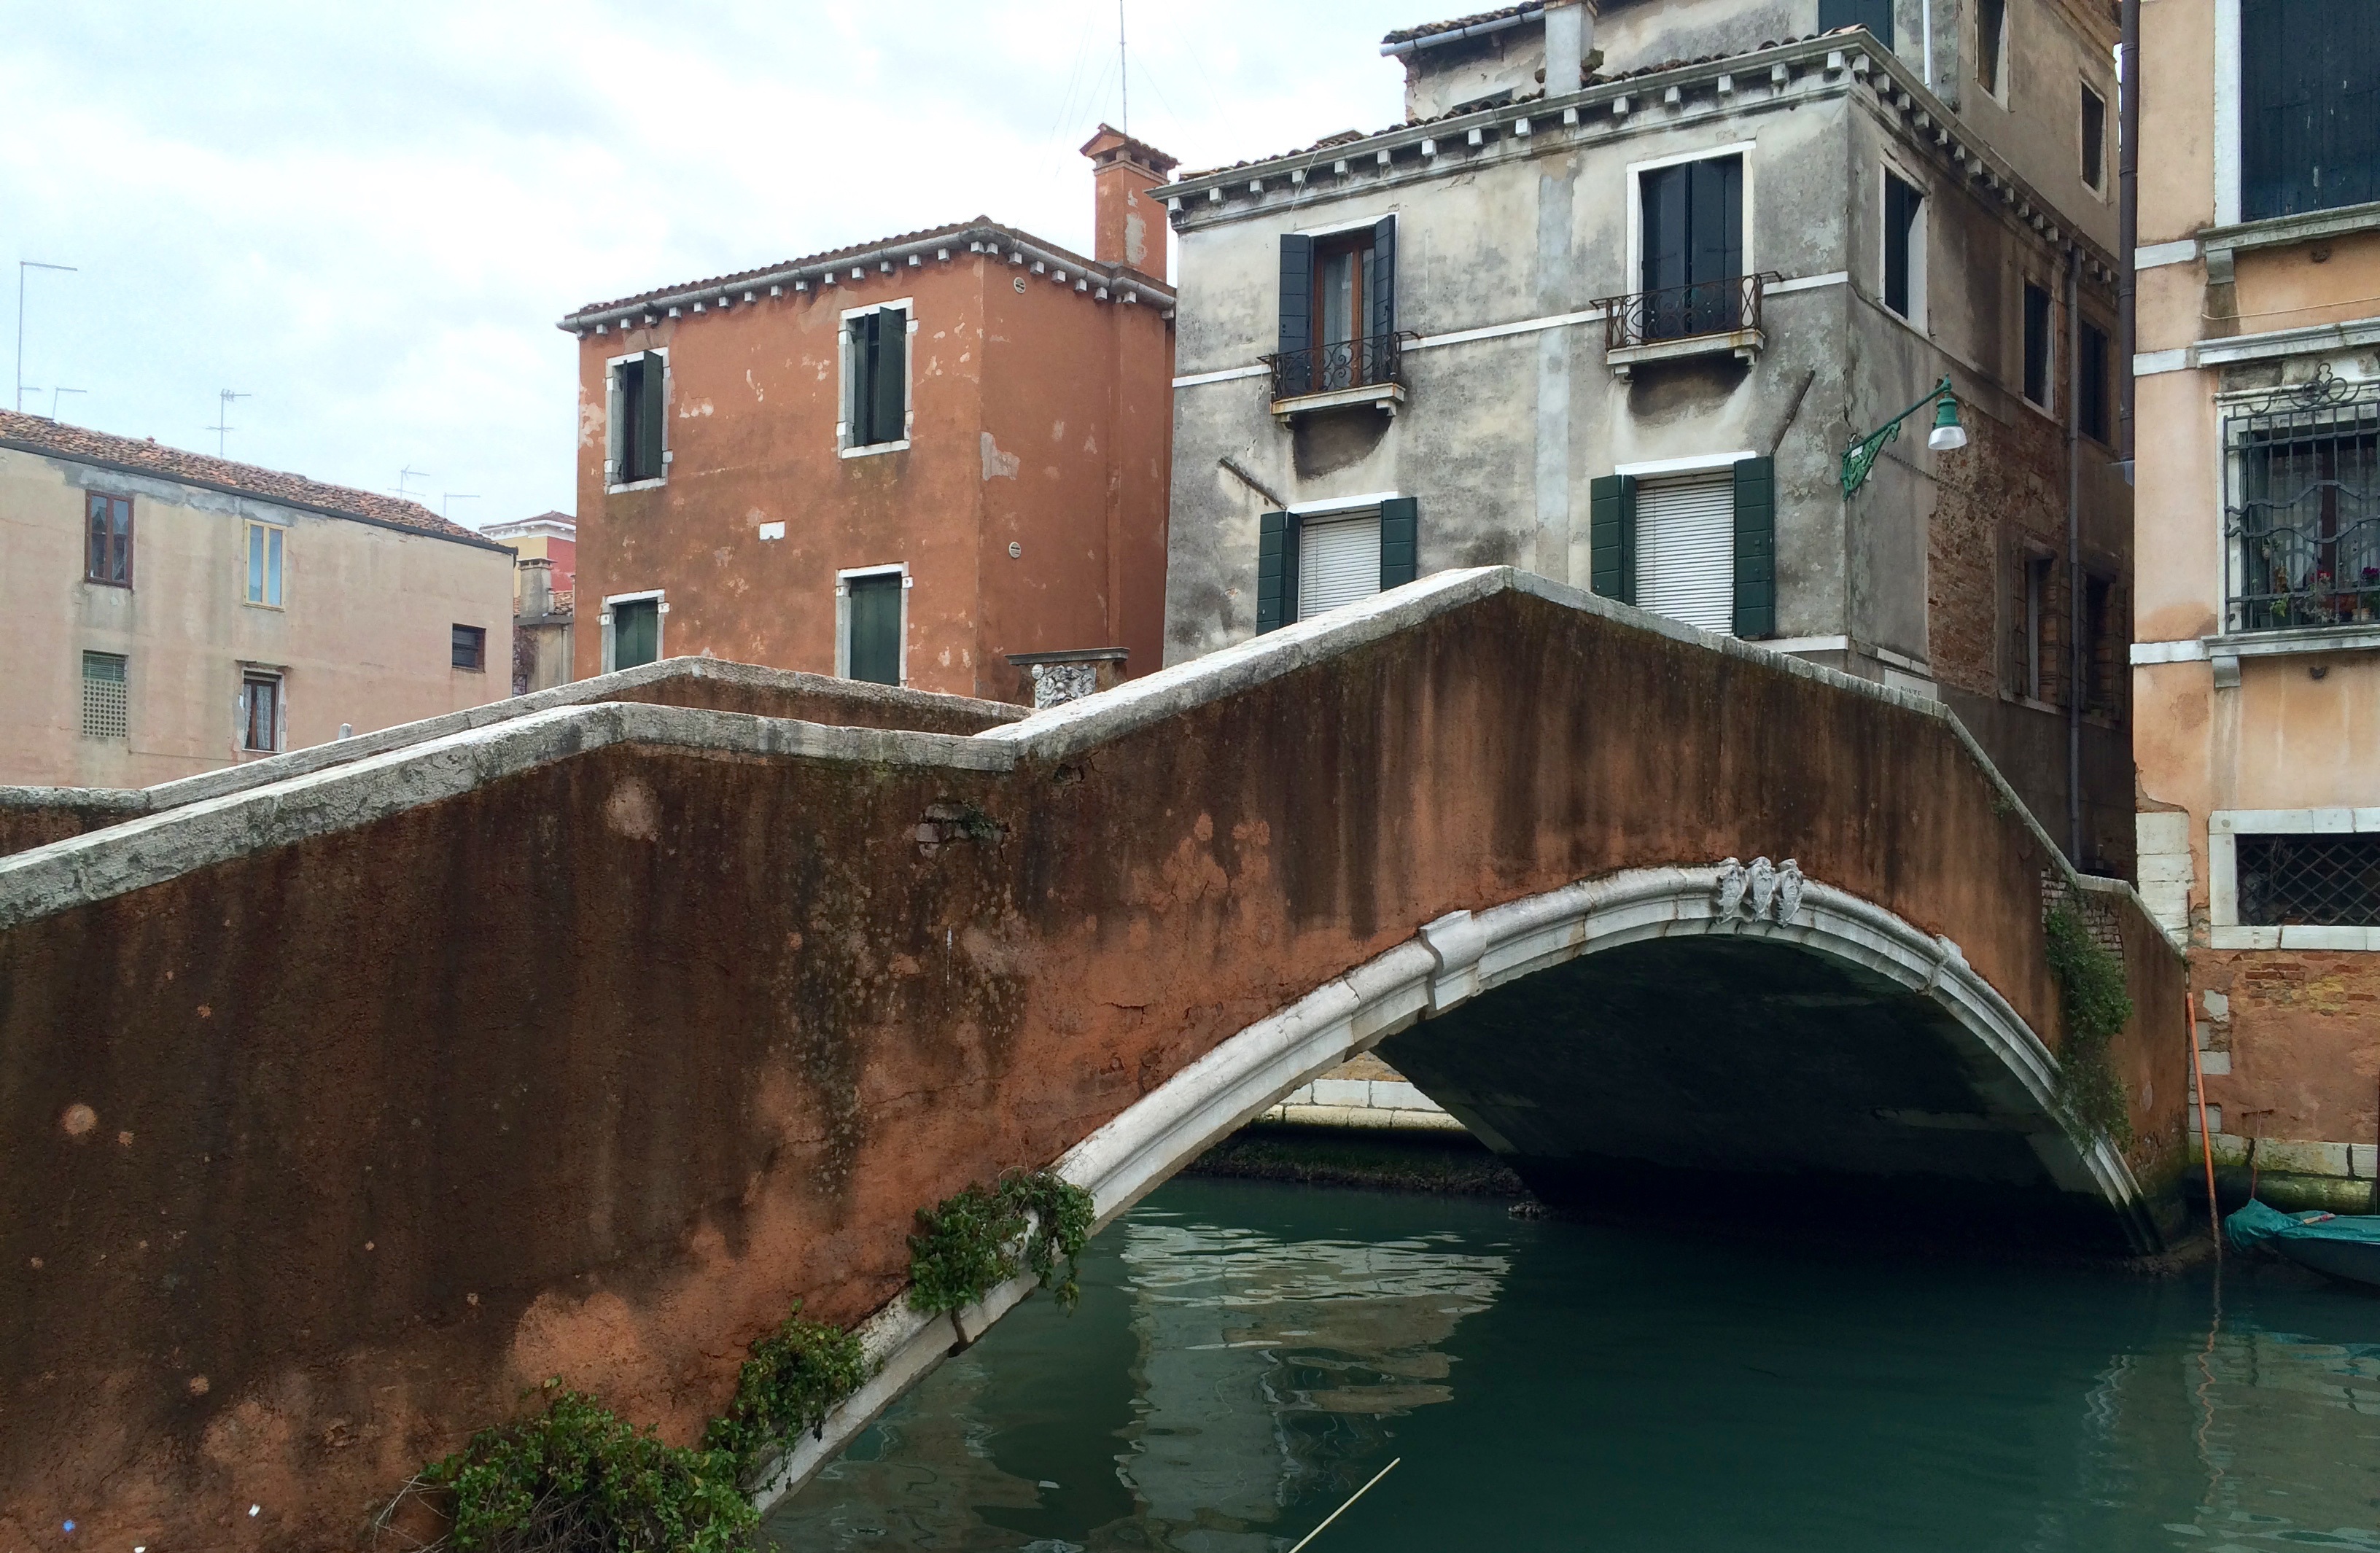
architecture, bridge, town, river, canal, italy, venice, waterway, venezia, veneto, ponte